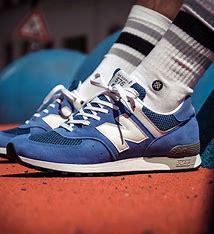
Brand: New
Model: Balance 576